Augustus

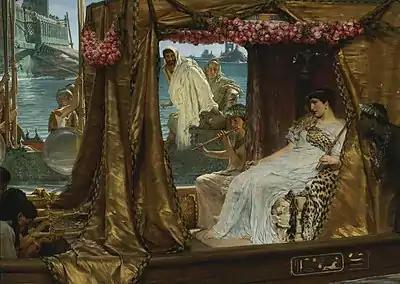
"Antony and Cleopatra", by Lawrence Alma-Tadema

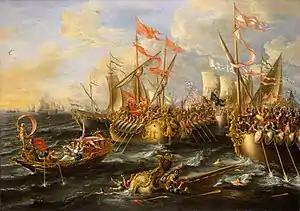
"The Battle of Actium", by Laureys a Castro, painted 1672, National Maritime Museum, London

Meanwhile, Antony's campaign turned disastrous against Parthia, tarnishing his image as a leader, and the mere 2,000 legionaries sent by Octavian to Antony were hardly enough to replenish his forces. On the other hand, Cleopatra could restore his army to full strength; he already was engaged in a romantic affair with her, so he decided to send Octavia back to Rome. Octavian used this to spread propaganda implying that Antony was becoming less than Roman because he rejected a legitimate Roman spouse for an "Oriental paramour". In 36 BC, Octavian used a political ploy to make himself look less autocratic and Antony more the villain by proclaiming that the civil wars were coming to an end and that he would step down as triumvir—if only Antony would do the same. Antony refused.